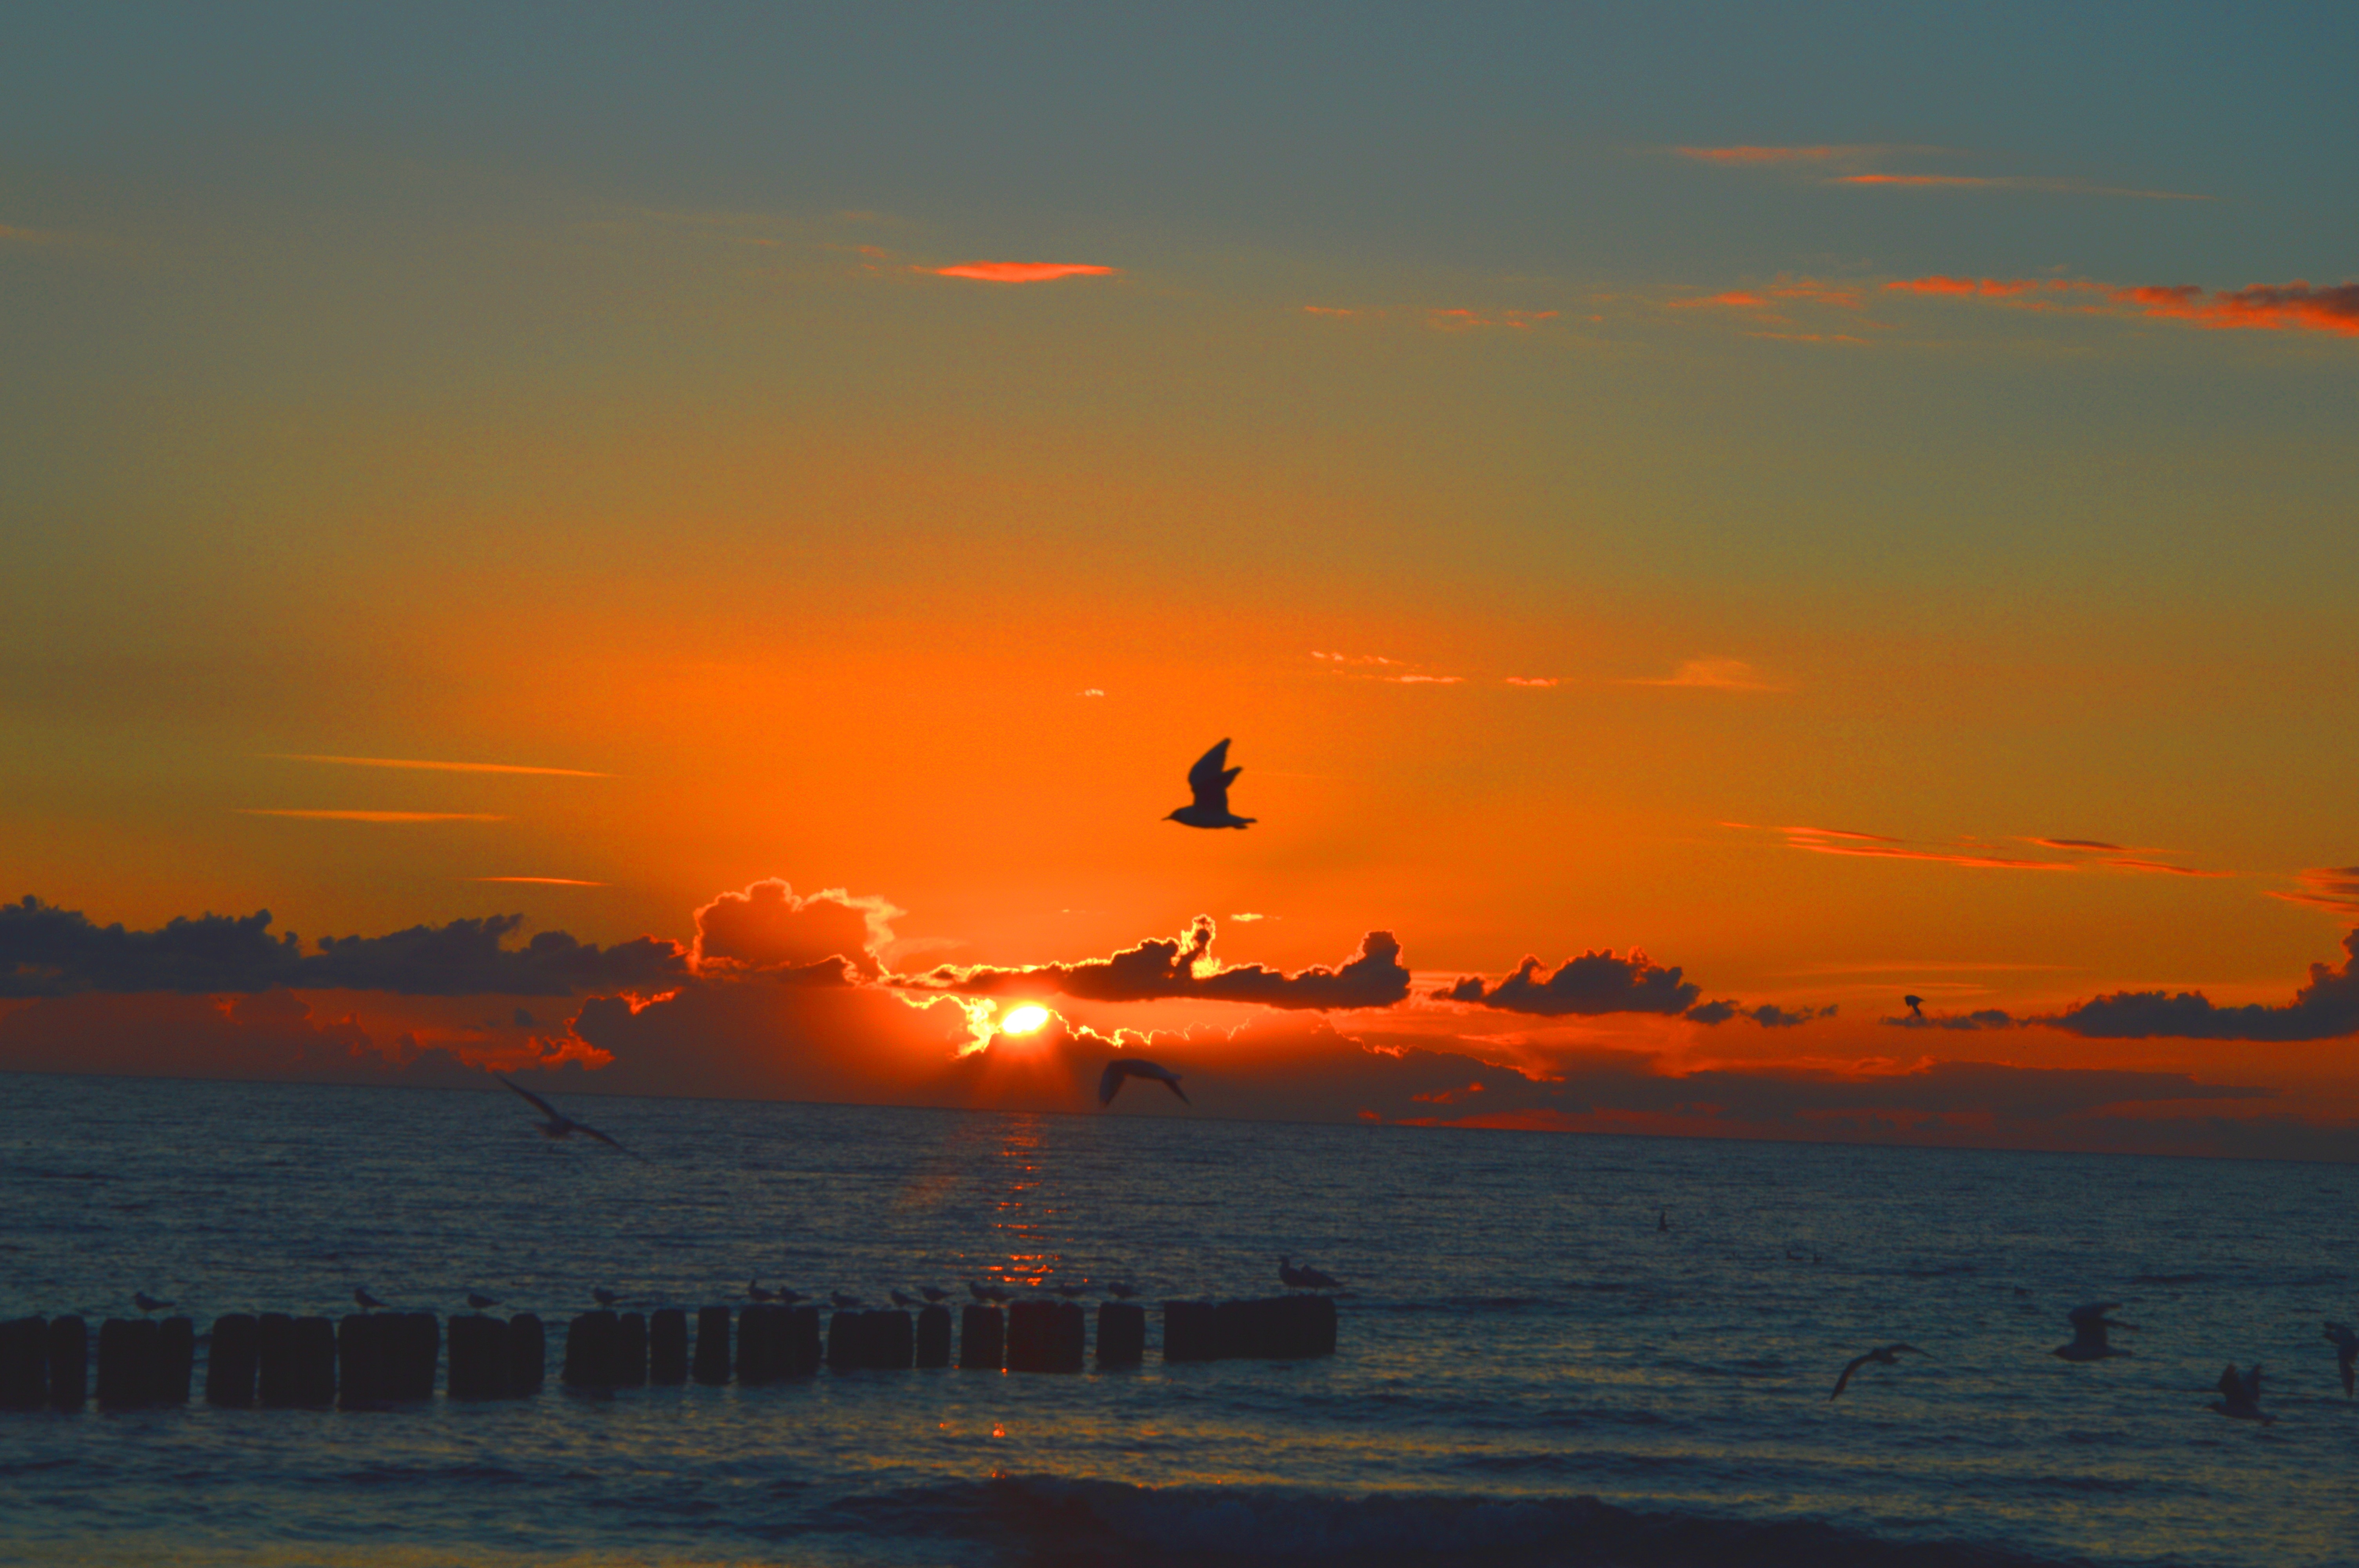
beach, sea, coast, ocean, horizon, cloud, sunrise, sunset, morning, wave, dawn, dusk, evening, afterglow, wind wave, red sky at morning